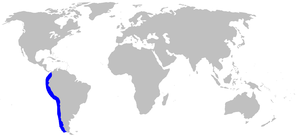
Squatina armata est une espèce de requins.